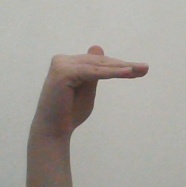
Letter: khaa